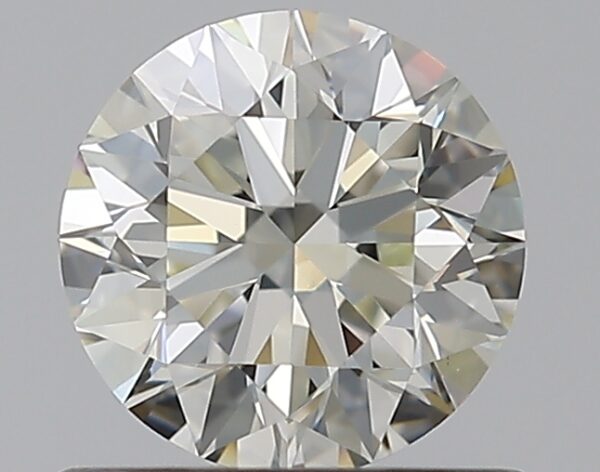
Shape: round
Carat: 0.65
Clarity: VS1
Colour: L
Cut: EX
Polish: EX
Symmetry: EX
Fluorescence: M
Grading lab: GIA
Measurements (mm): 5.51 x 5.54 x 3.45